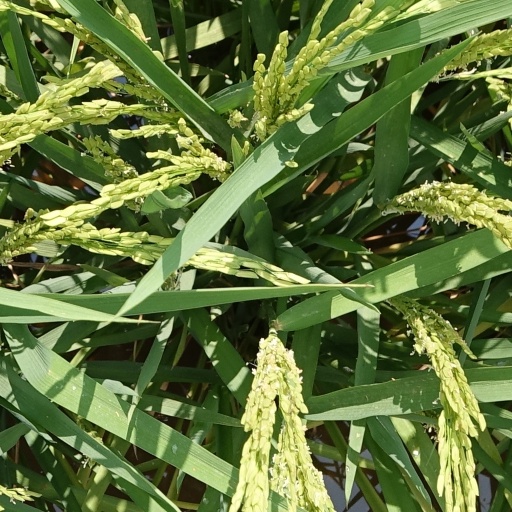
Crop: rice